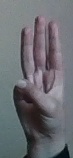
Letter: thaa